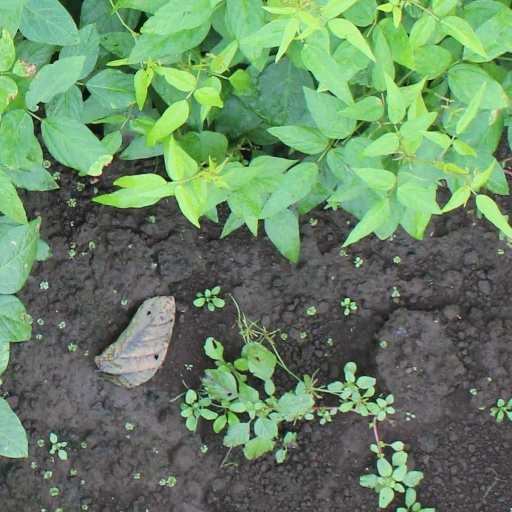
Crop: soybean